Brussels

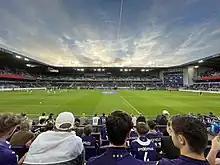
R.S.C. Anderlecht fans at the Constant Vanden Stock Stadium

Brussels' identity owes much to its rich folklore and traditions, among the liveliest in the country.